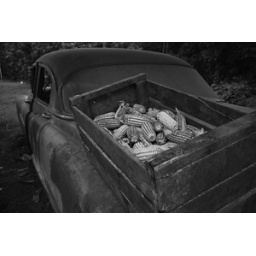
Old Cuban car with wooden box with sweetcorn in it.